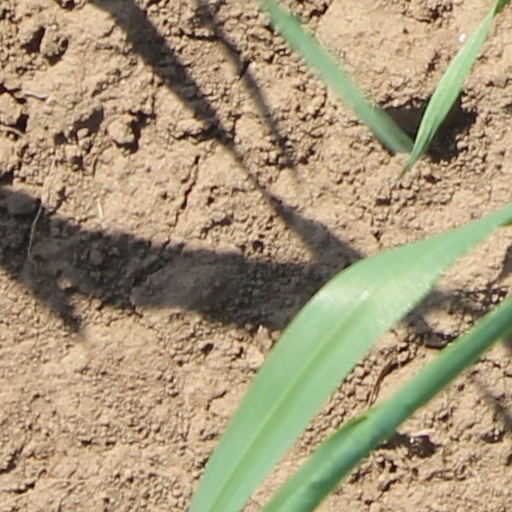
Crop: wheat